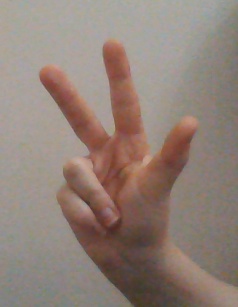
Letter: al